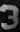
Number: 3